Sufra

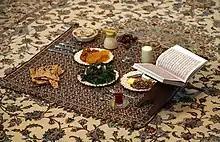
Iranian iftar meal upon a "sufra"

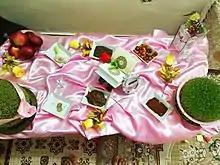
Iranian "sufra", laid for the celebration of Navroz

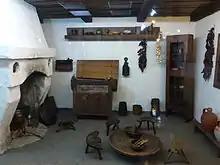
Traditional wooden "sufra" (bottom right) in situ in the Belgrade Ethnographic Museum

A sufra, sofra, or sofreh is a cloth or table for the serving of food, or, in an extended sense, a kind of meal, associated with Islamicate culture.